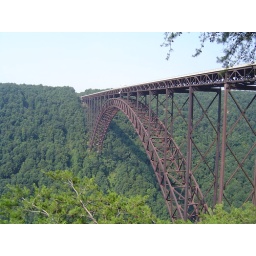
Largest single span arch bridge in the western hemisphere.